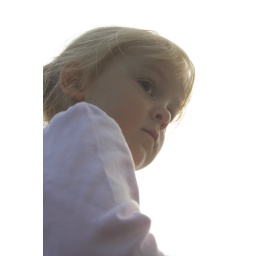
Watching some building in the next door neighbour's back yard.